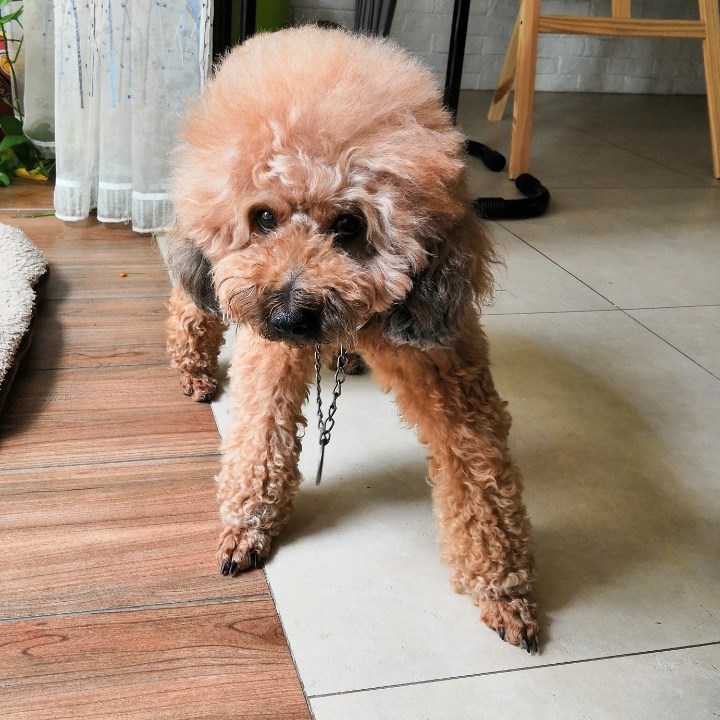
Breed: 7449-n000128-teddy